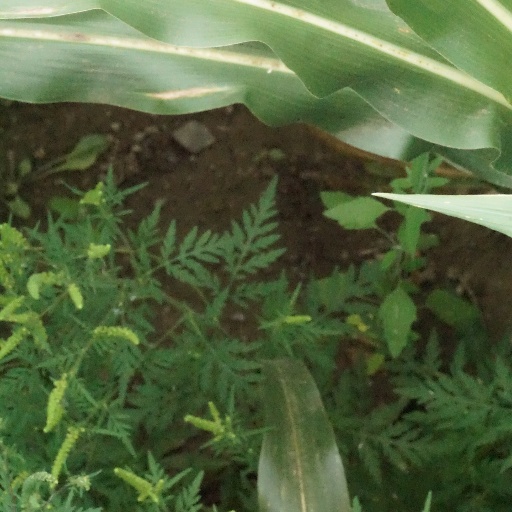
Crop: maize; corn